Question: Please indicate a possible affordance area of bicycle that can be used for pedaling
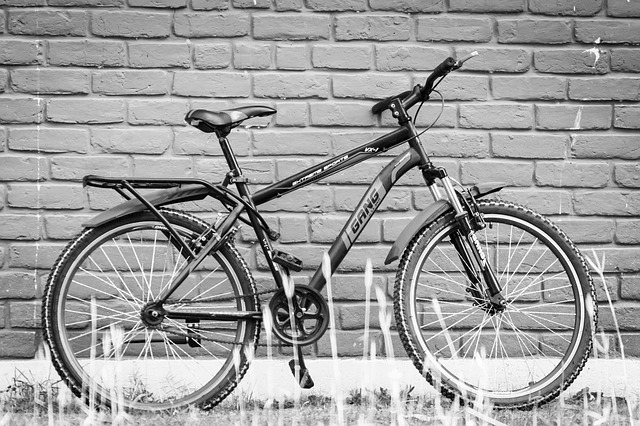
Answer: [283.5, 354, 318.5, 392]